Languages of Venezuela

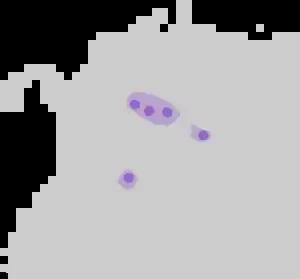
Guajibo languages

The "Macro-Makú" family is made up by the Makú languages, which is widely accepted by Americanists, and by the languages of two relatively isolated hunter-gatherer ethnic groups in Venezuela: